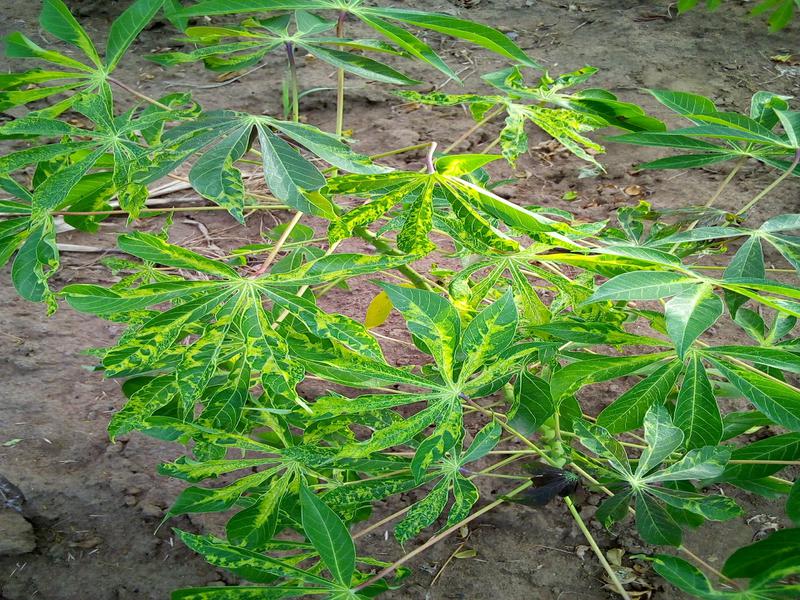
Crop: cassava
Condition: mosaic_disease